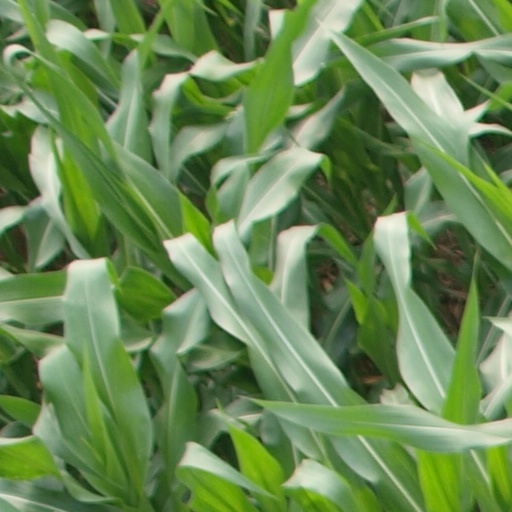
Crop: maize; corn